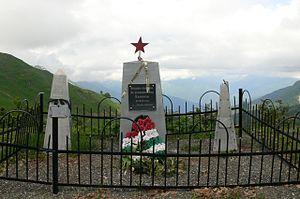
La bataille du Caucase ou campagne du Caucase est le nom donné à l'ensemble d'opérations des forces de l'Axe et de l'URSS entre le 25 juillet 1942 et le 12 mai 1944 sur le front de l'Est pendant la Seconde Guerre mondiale pour le contrôle du Caucase, une région stratégique pour l'effort de guerre allemand.